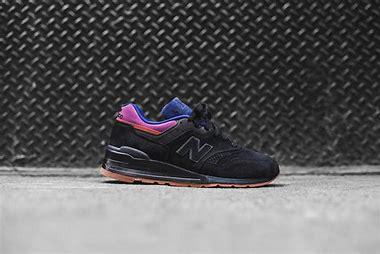
Brand: New
Model: Balance New Balance 997